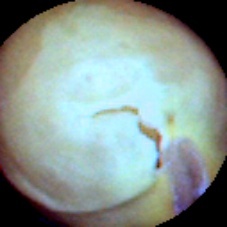
Label: Skin-damaged